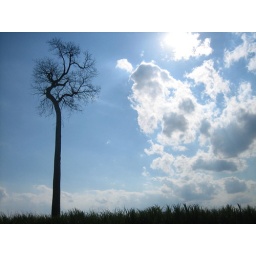
A tree in the middle of our field